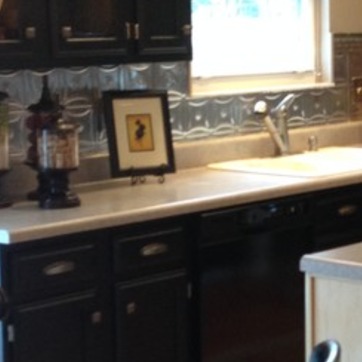
Material: polishedstone